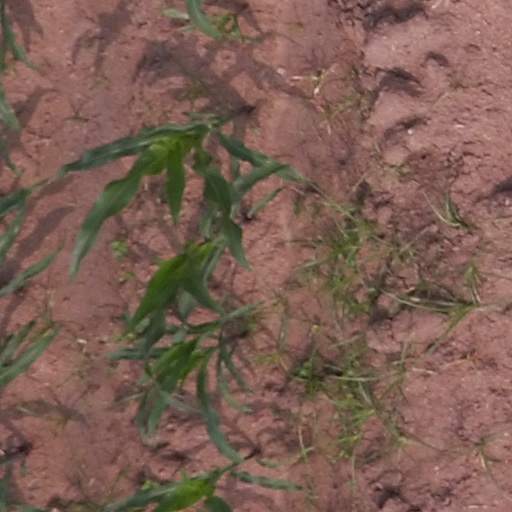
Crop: maize; corn